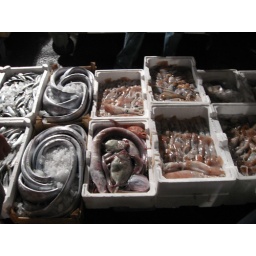
At the fish market in Porticello (starts at 1:30 am)